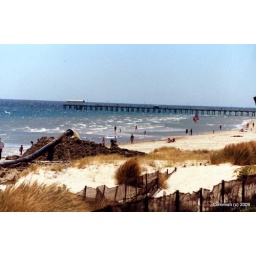
South Brighton Beach &amp;amp; replenishing beach with sand &amp;amp; the Old Brighton Jetty in the background